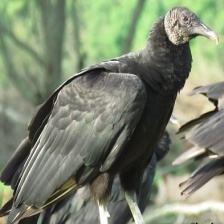
Species: BLACK VULTURE
Scientific name: CORAGYPS ATRATUS
ImageNet parent category: vulture